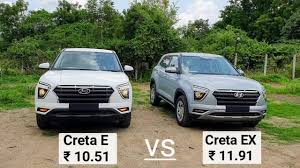
Label: noambulance